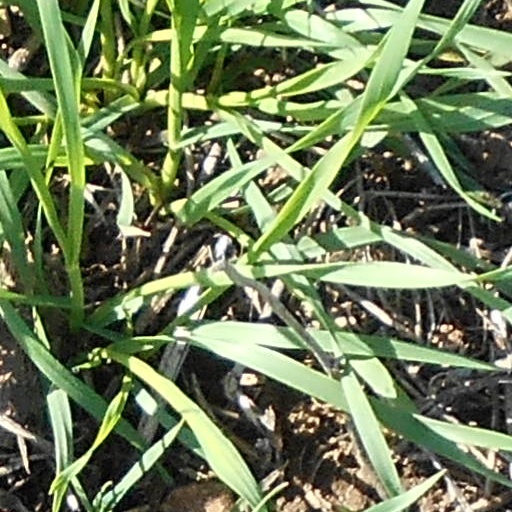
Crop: wheat